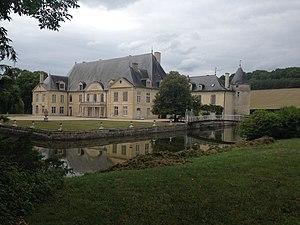
Façade XVIIIe siècle du château de Dinteville
Dinteville est une commune française située dans le département de la Haute-Marne, en région Grand Est.